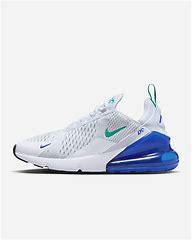
Brand: Nike
Model: Air Max 270 Go